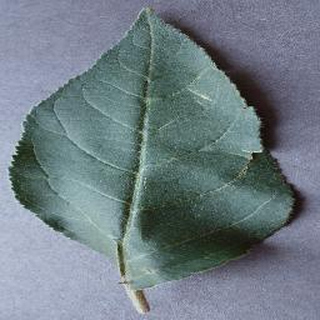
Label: healthy_apple